Solar power in Indiana

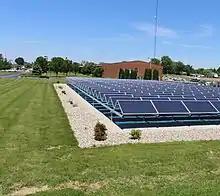
Community Solar Array, Linden

In 2011, Indiana's largest solar installation was the six acre array located on the roof of the Maj. Gen. Emmett J. Bean Federal Center in Lawrence, Indiana, capable of generating a peak power of over 2 MW. A 17.5MW plant built at the Indianapolis airport in 2013 was the largest airport solar farm in the U.S. A 9MW solar farm was built at the Indianapolis Motor Speedway in 2014. The 3.2MW Rockville Solar II is the largest solar roof installation in the state.